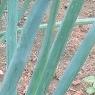
Crop: Onion
Condition: healthy-leaf